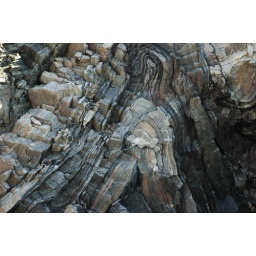
exceptionally old, plastic granite about two billion years of age from the coast near thule, greenland